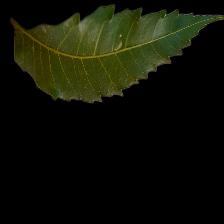
Plant: Neem